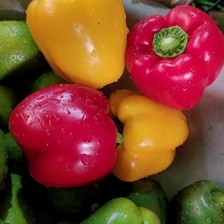
Label: capsicum